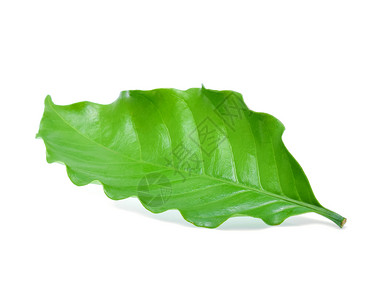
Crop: unknown
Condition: coffee